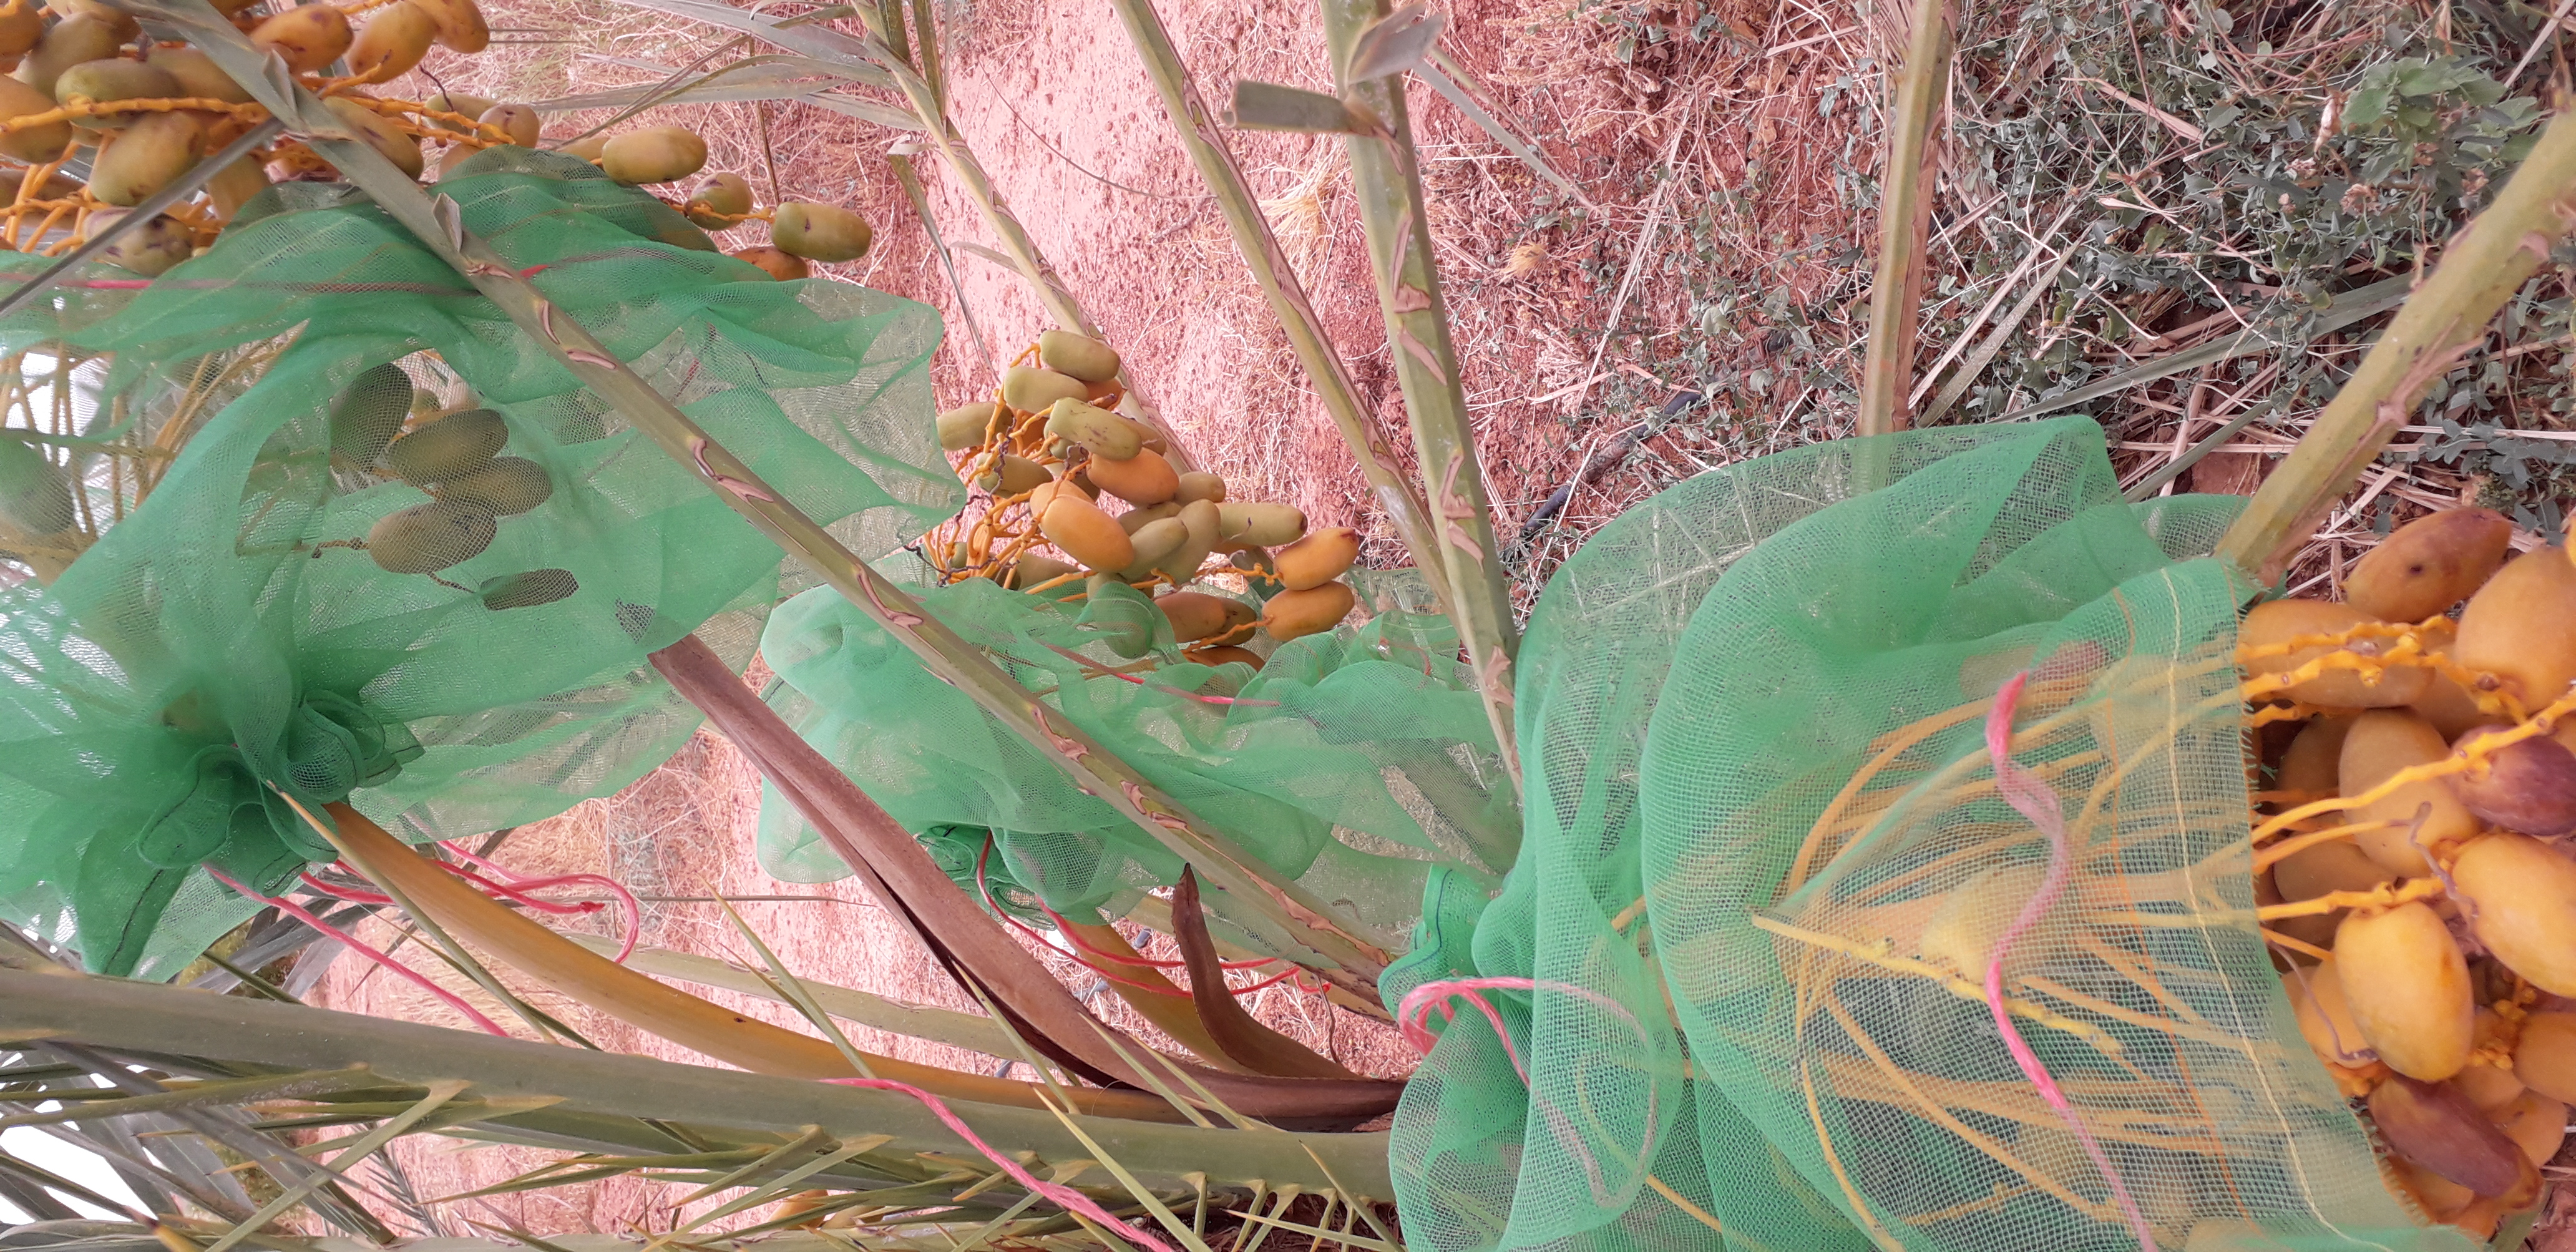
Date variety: Boumajhoul